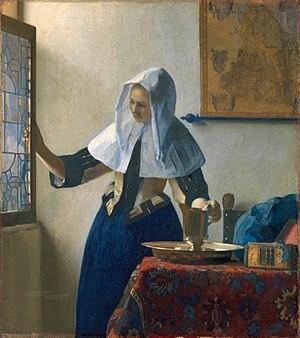
Johannes ou Jan Van der Meer, dit Vermeer ou Vermeer de Delft, baptisé à Delft le 31 octobre 1632, et inhumé dans cette même ville le 15 décembre 1675, est un peintre baroque néerlandais.
La Femme à la balance, autrefois également La Peseuse de perles, ou encore La Peseuse d'or, est une huile sur toile du peintre néerlandais du Siècle d'or Johannes Vermeer, exécutée entre 1662 et 1665, et actuellement conservée à la National Gallery of Art de Washington DC.